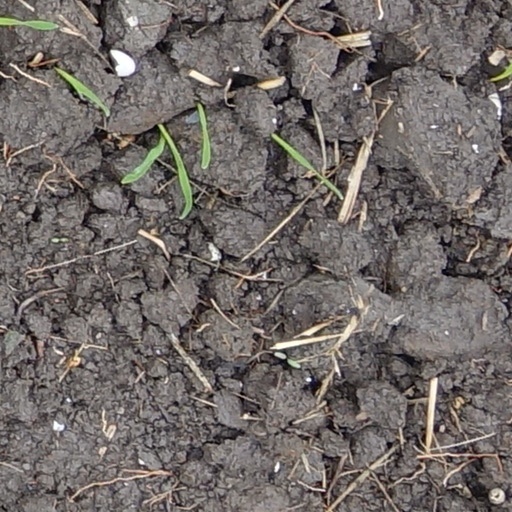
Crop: wheat